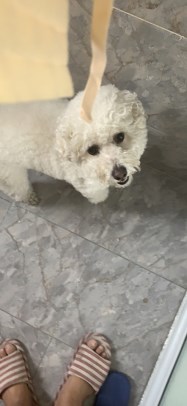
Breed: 3083-n000117-Bichon_Frise